James Cockie

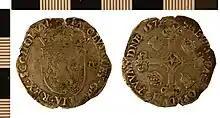
A Scottish silver half merk minted in 1572

Cockie and Mossman joined William Kirkcaldy of Grange in Edinburgh Castle on 11 May 1571. They had chosen to support Kirkcaldy who held the castle for Mary, Queen of Scots during the Marian Civil War.